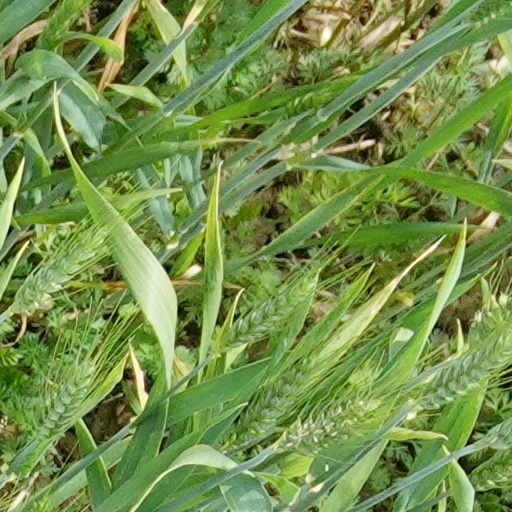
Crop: wheat